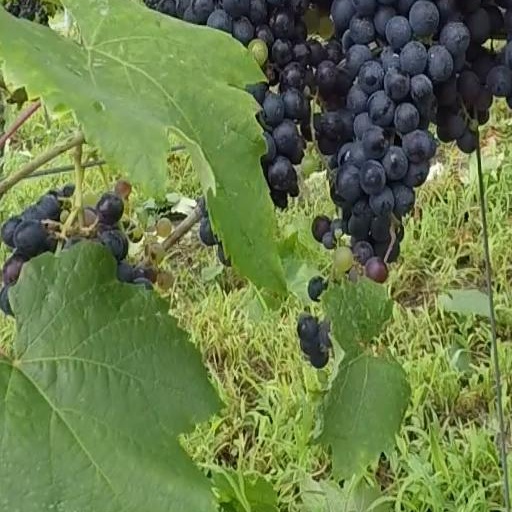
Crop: grape